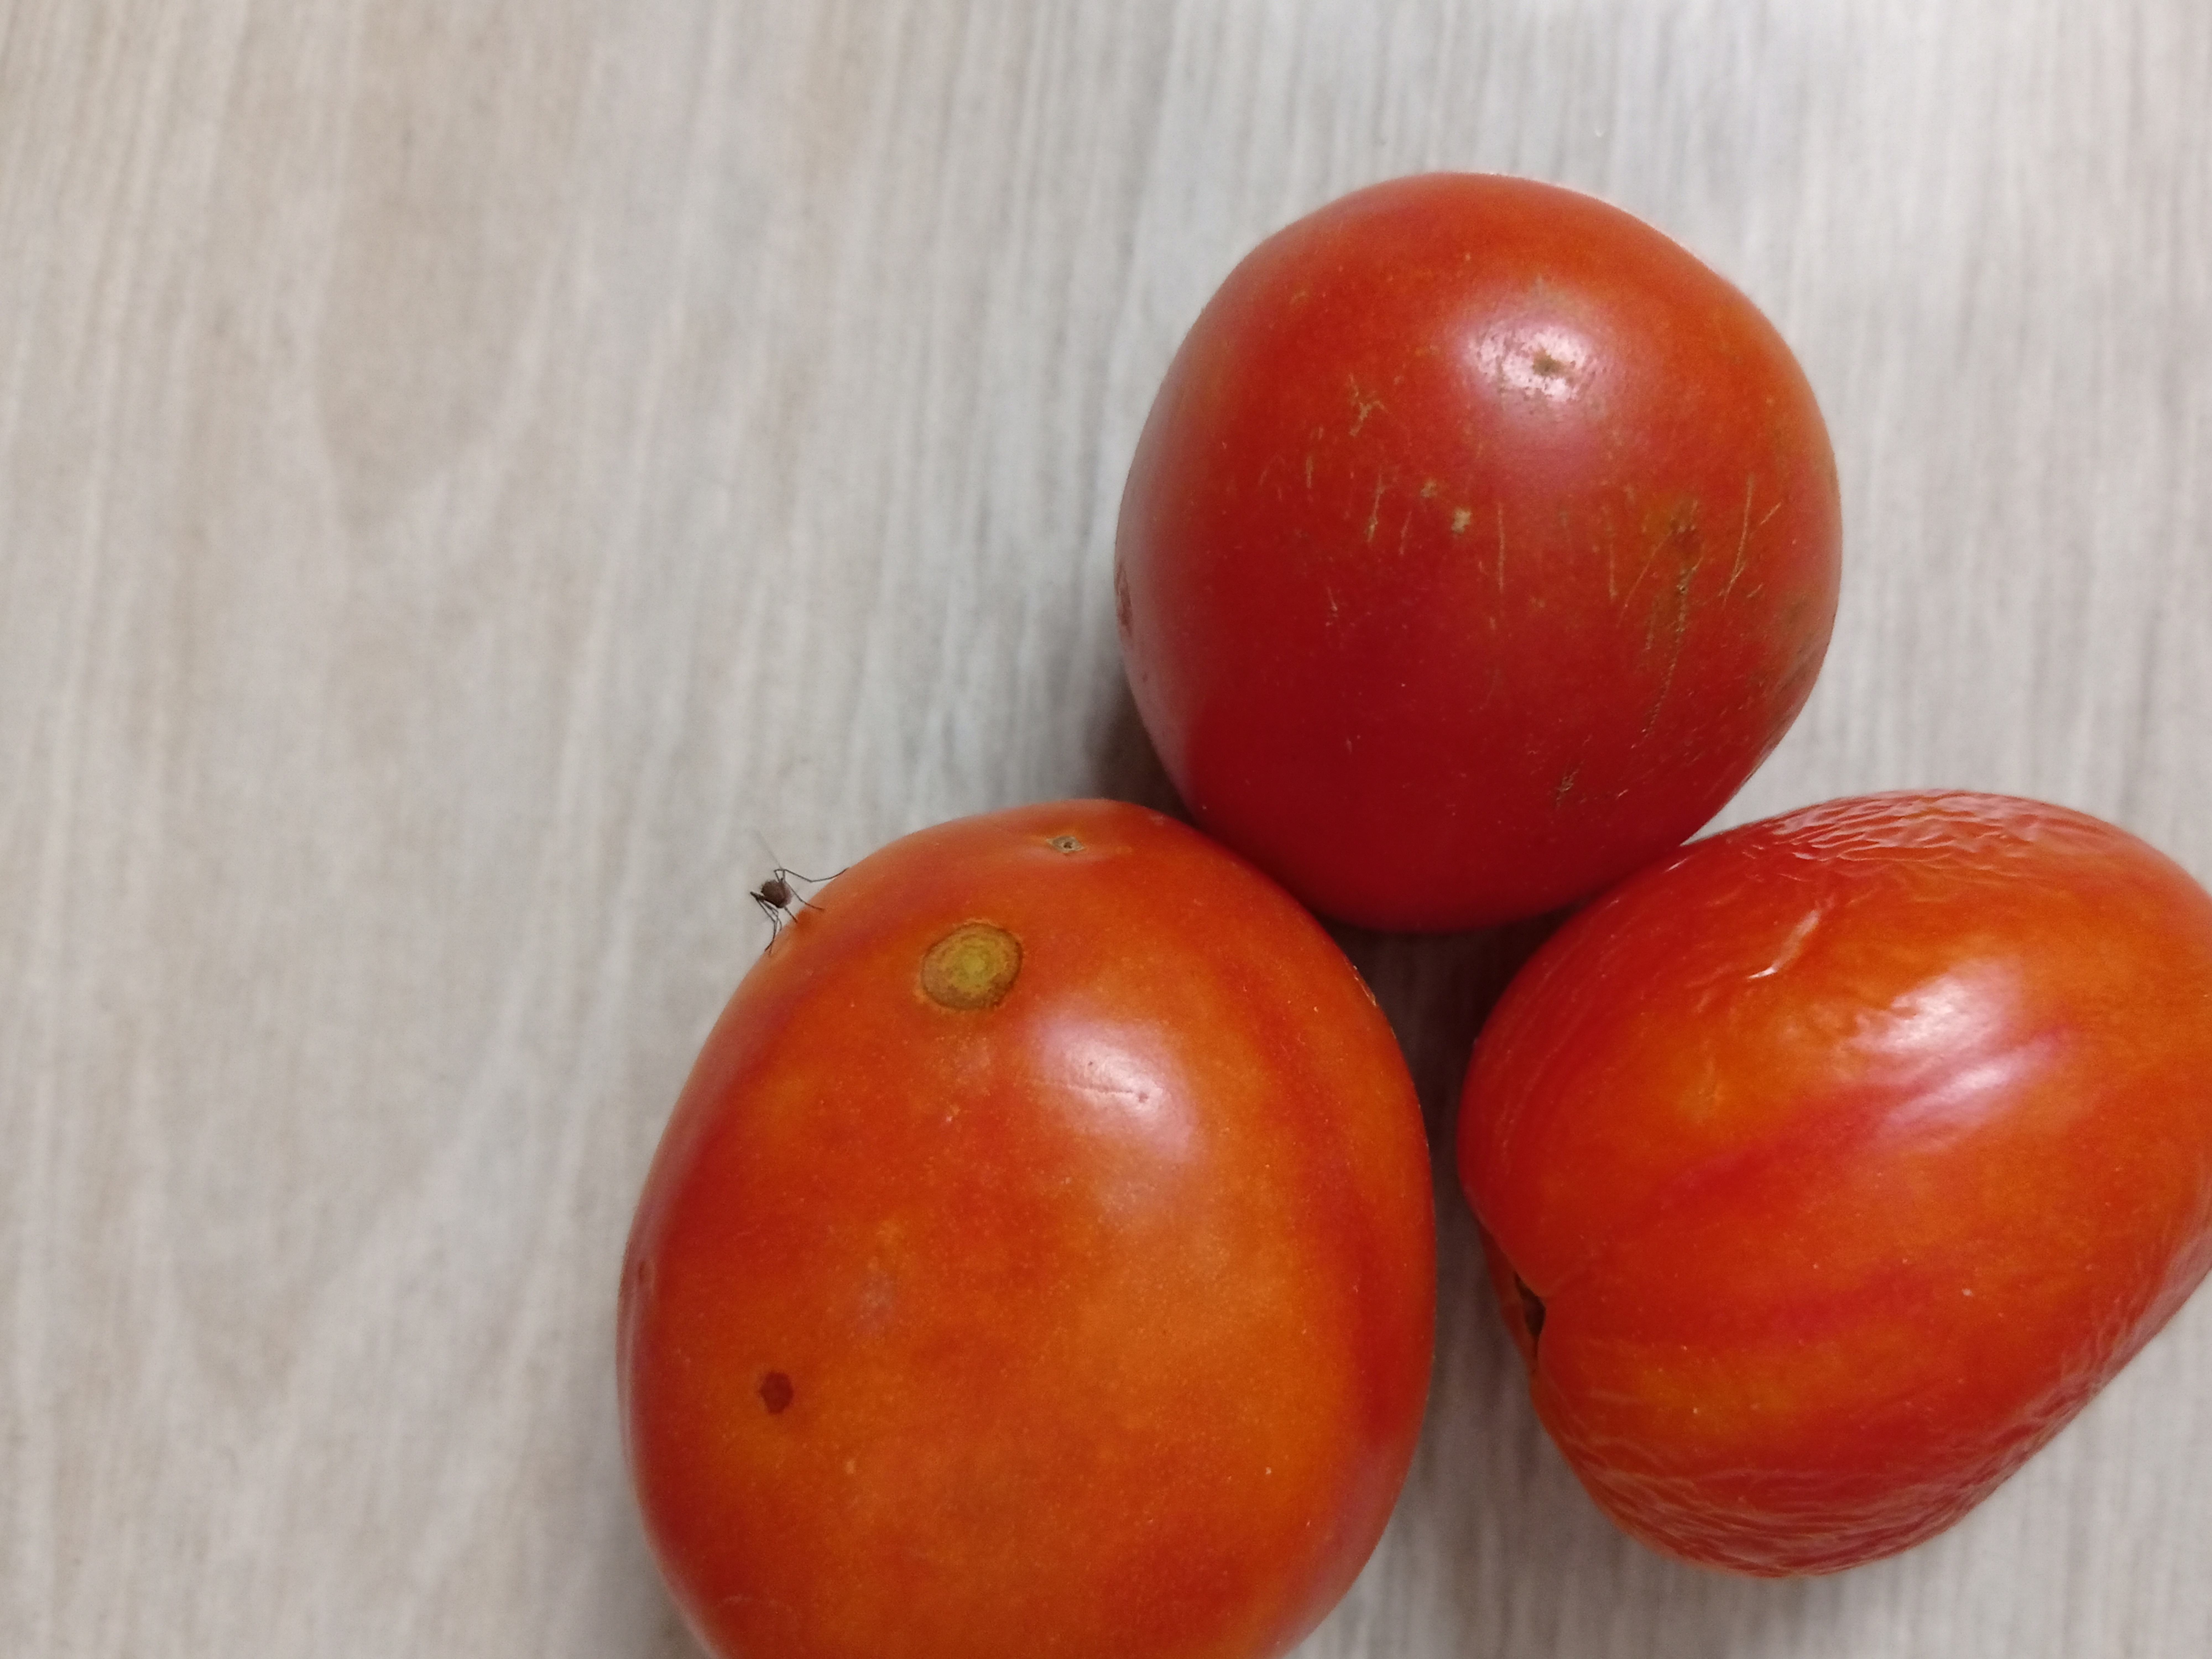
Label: Fresh